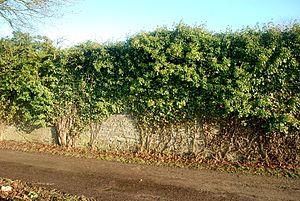
Belgique - Brabant wallon - Mur d'enceinte de l'abbaye de Villers-la-Ville
Le mur d'enceinte de l'abbaye de Villers est situé à Villers-la-Ville, commune belge du Brabant wallon.
La Porte de Nivelles est une ancienne porte située à Villers-la-Ville, commune belge du Brabant wallon.